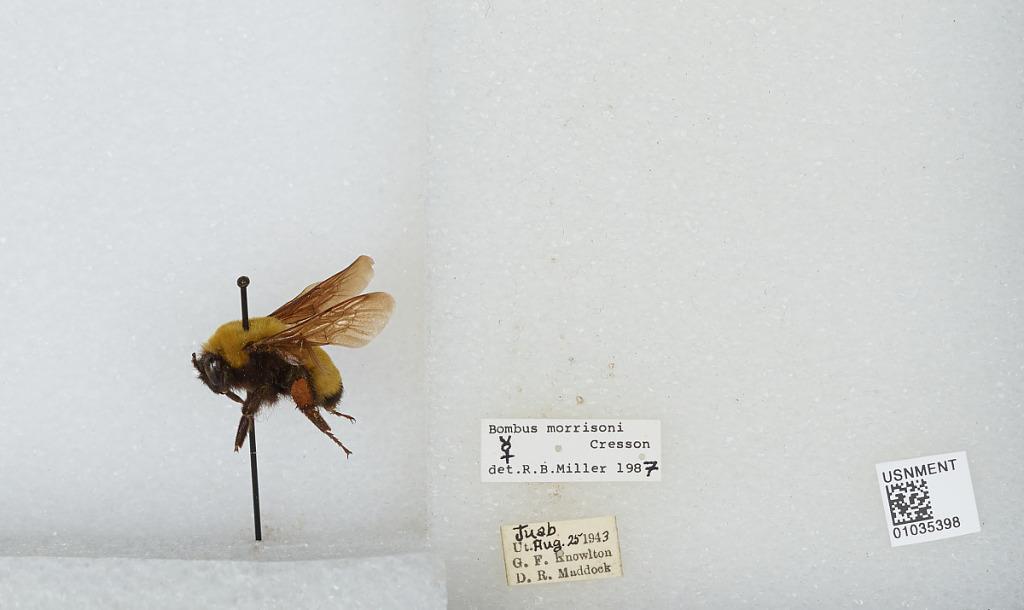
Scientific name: Bombus (Separatobombus) morrisoni Cresson
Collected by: G. Knowlton & D. Maddock
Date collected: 1943-8-25
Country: United States
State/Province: Utah
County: Juab
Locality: Juab
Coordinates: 39.5197, -111.941
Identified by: Miller, R. B.